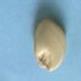
Maize quality: Good